Aleix Vidal

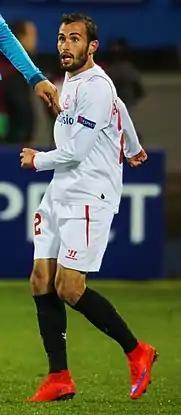
Vidal playing for Sevilla in 2015

On 16 June 2014, Vidal signed with Sevilla FC for a €3 million fee, penning a four-year contract. He made his competitive debut on 12 August in the 2014 UEFA Super Cup at the Cardiff City Stadium, playing 66 minutes before being substituted for fellow debutant Iago Aspas in a 2–0 loss to Real Madrid. He found the net on his league debut 11 days later, opening the 1–1 home draw against Valencia CF.